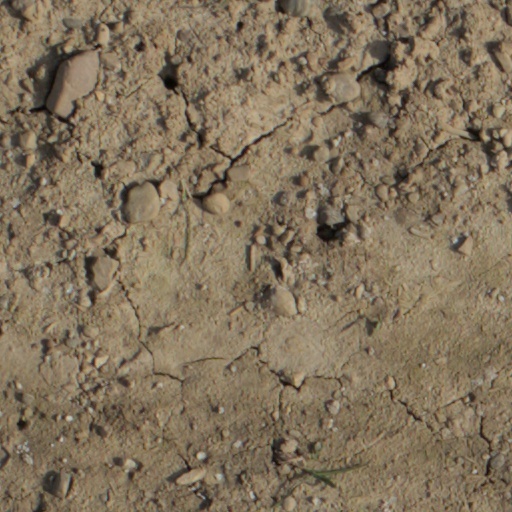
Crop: wheat